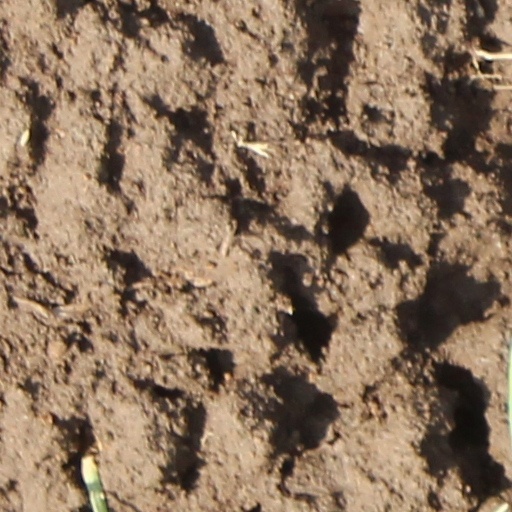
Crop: wheat